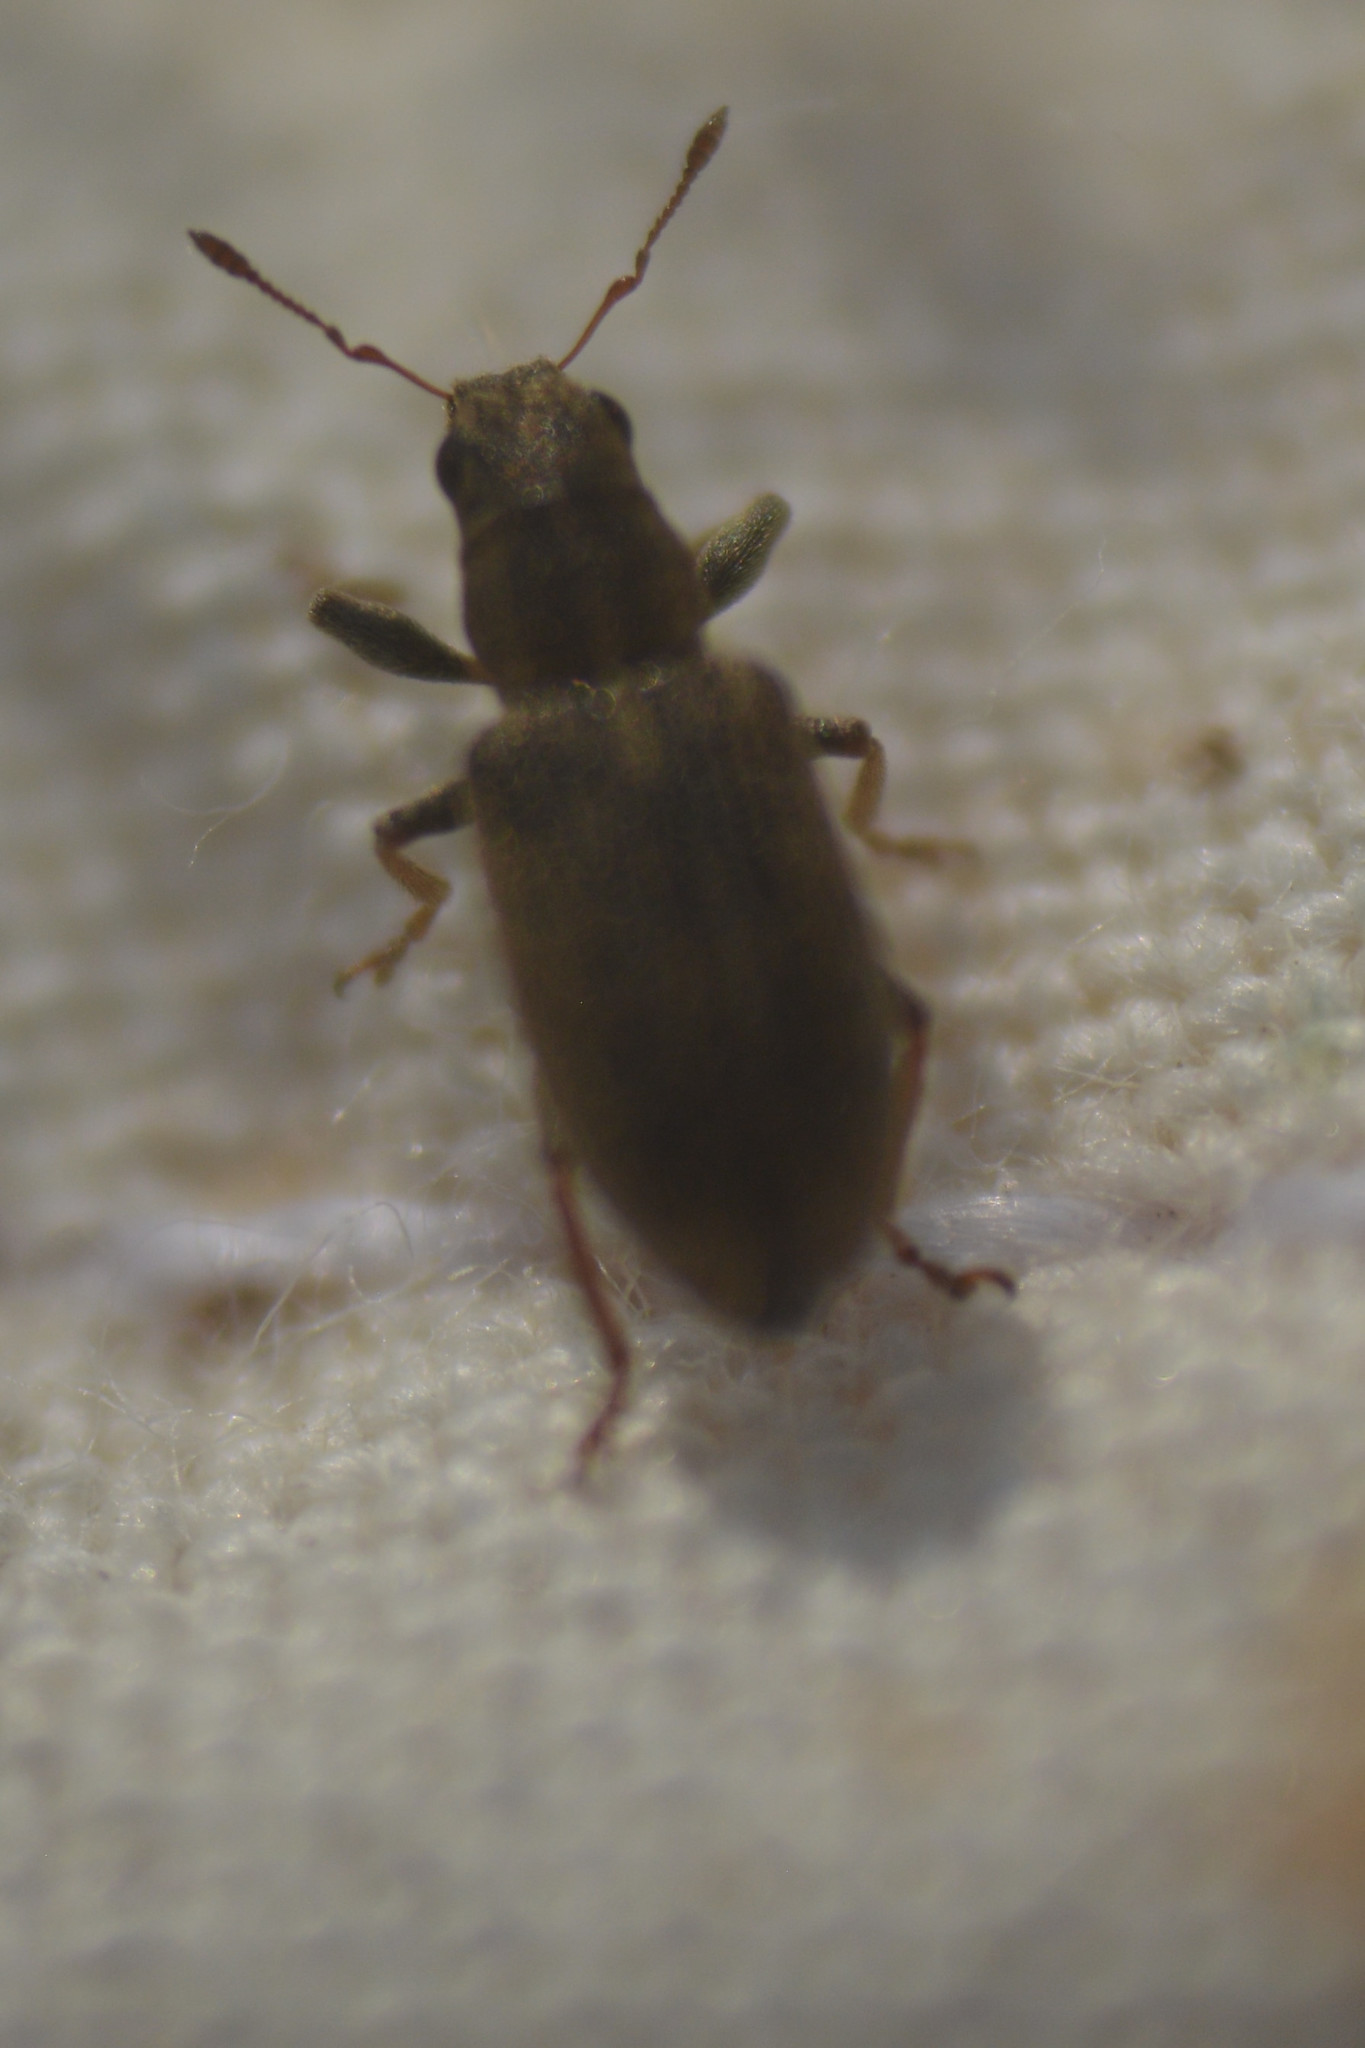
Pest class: pea_leaf_weevil